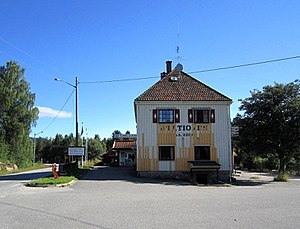
Tjønnefoss Station
Tjønnefoss Station var en jernbanestation på Treungenbanen, der lå i Nissedal kommune i Norge. Stationen blev åbnet som holdeplads sammen med banen 14. december 1913 under navnet Kjønnefoss. Den blev opgraderet til station 23. oktober 1916, og i april 1921 skiftede den navn til Tjønnefoss.